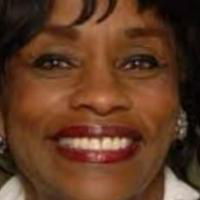
Age group: age 41-55